Economy of Scotland in the Middle Ages

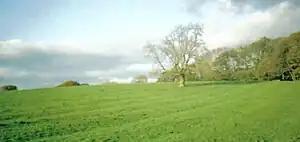
Rig and furrow marks at Buchans Field, Wester Kittochside.

The nature of agricultural production was determined by the land and climate. The cold and wet climate meant that more oats and barley were grown than corn. The evidence of bones indicates that cattle were by far the most important domesticated animal, followed by pigs, sheep and goats, while domesticated fowl were very rare. Bone evidence indicates that there was a significant growth in the fish trade around 1000. This increased marine exploitation of the Highlands and Islands may have been as a result of the arrival of Scandinavian settlers in this period.